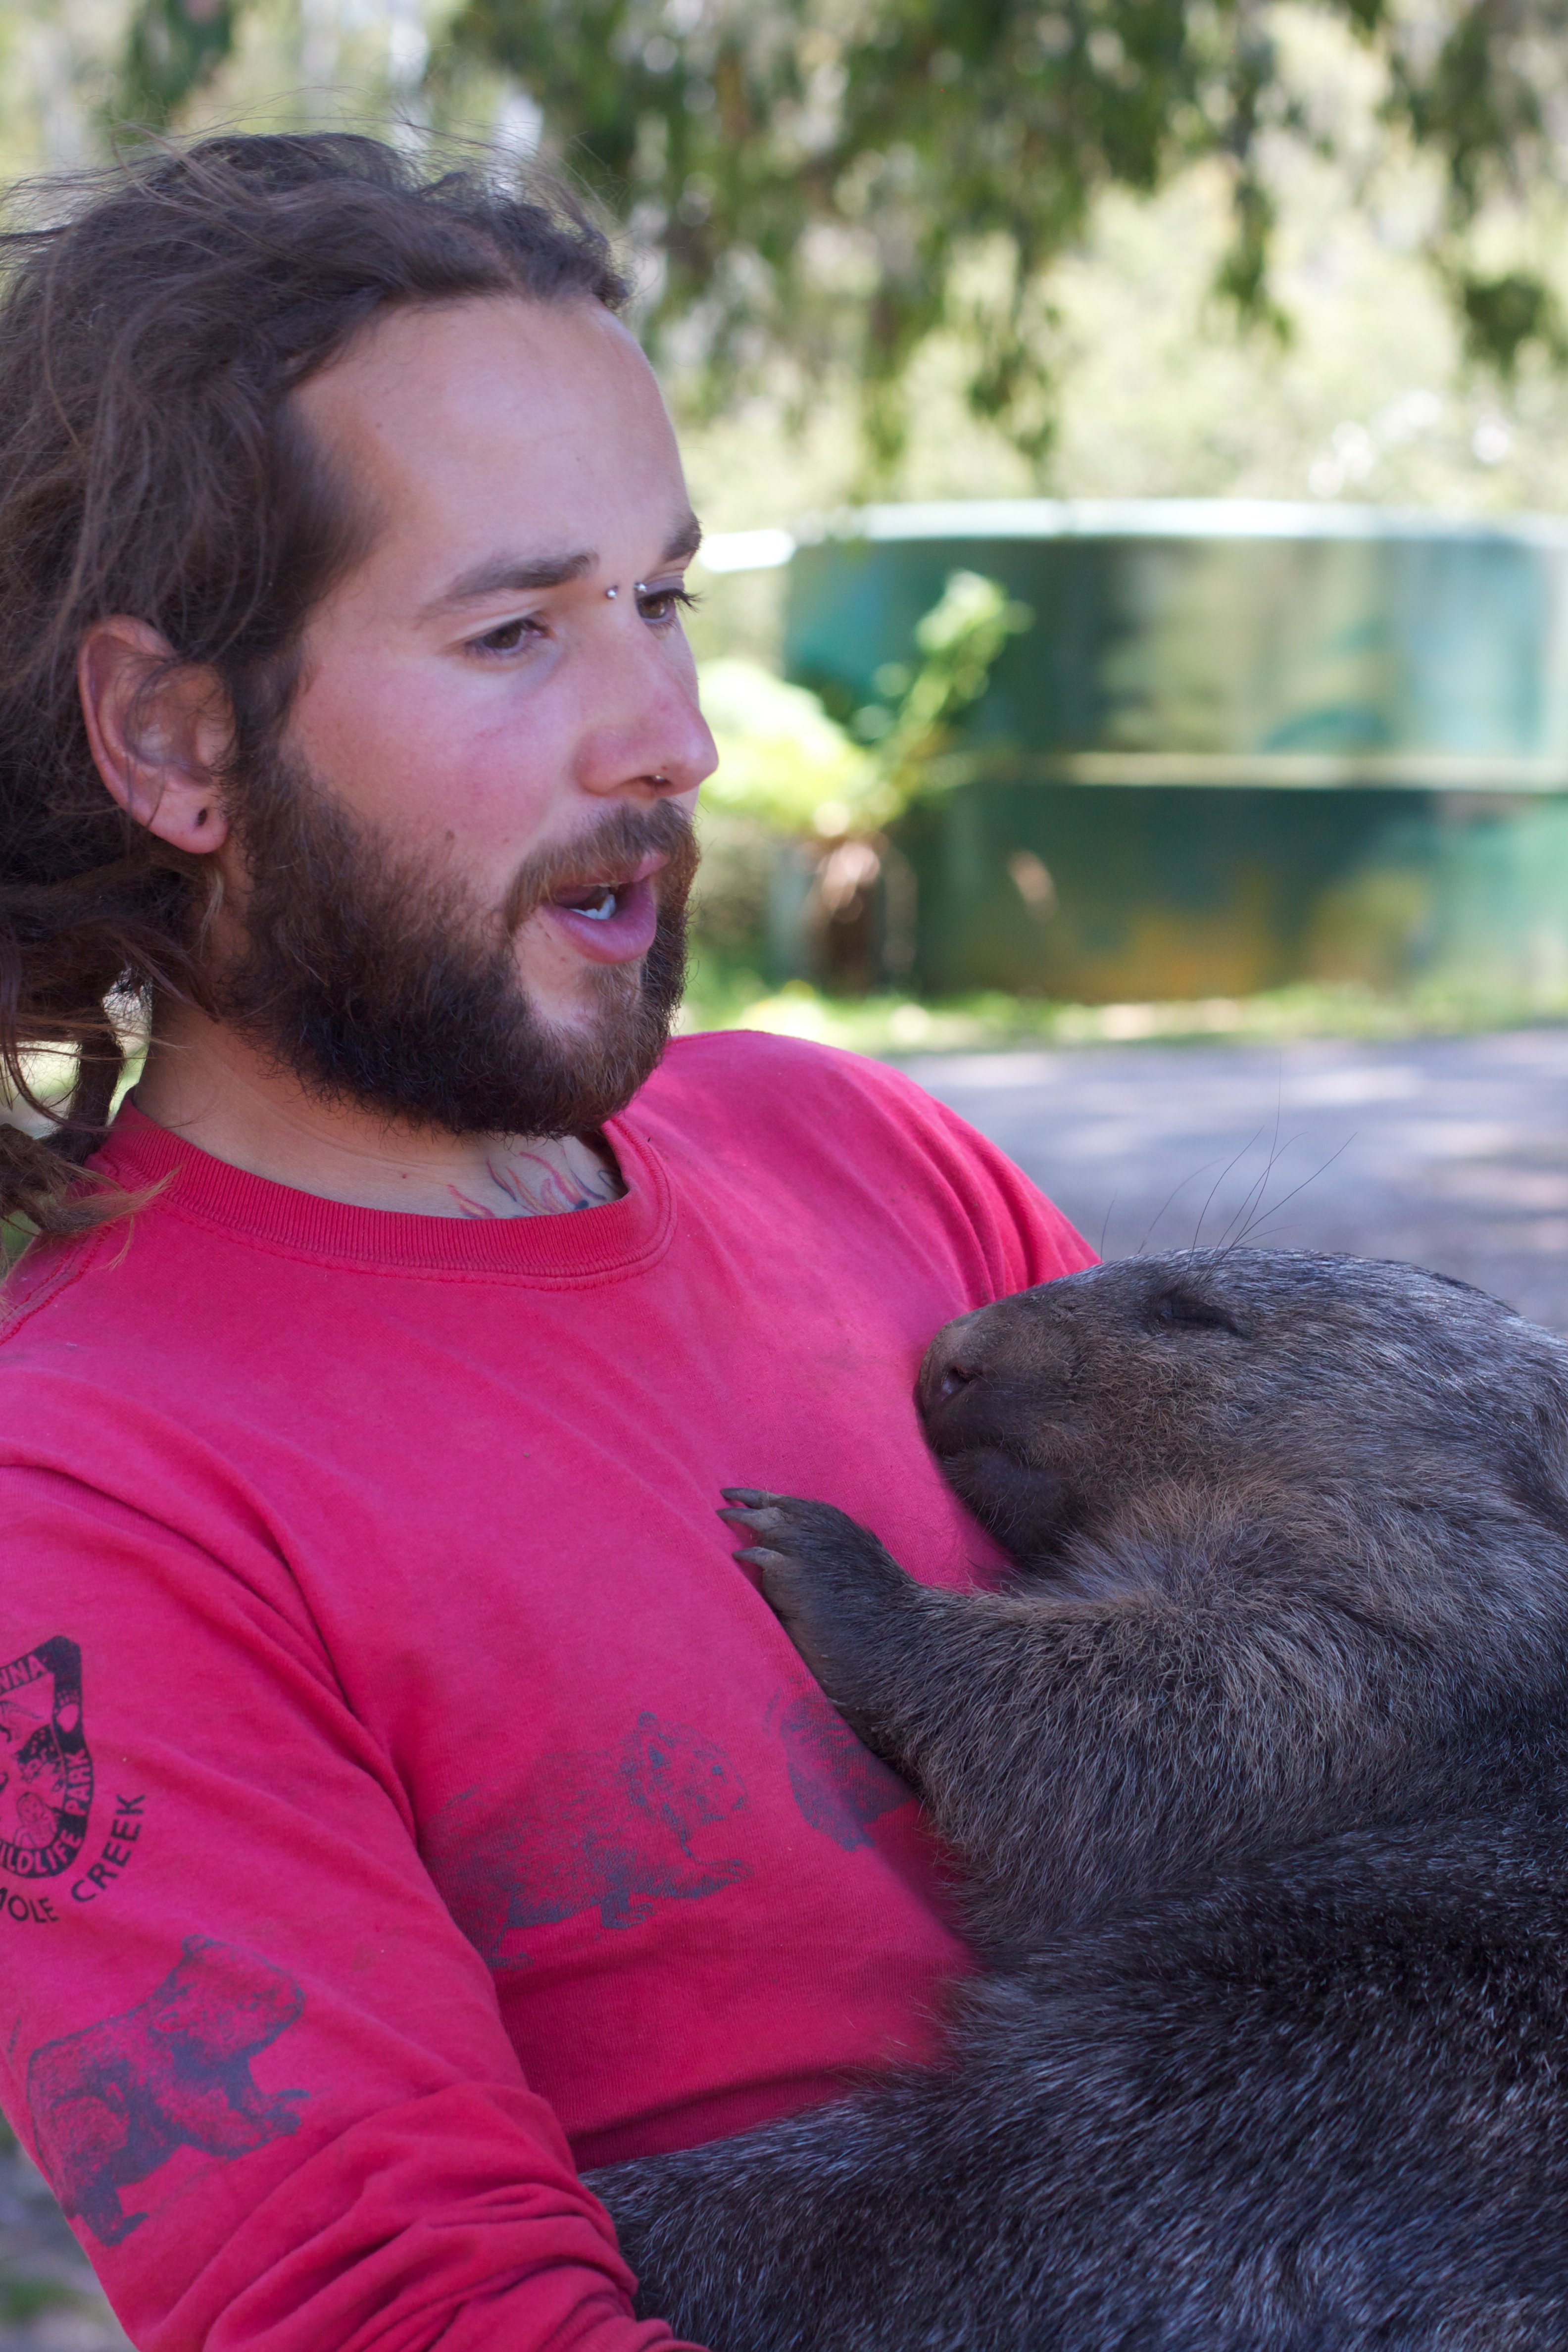
mammal, primate, nose, skin, auodyssey, facial hair